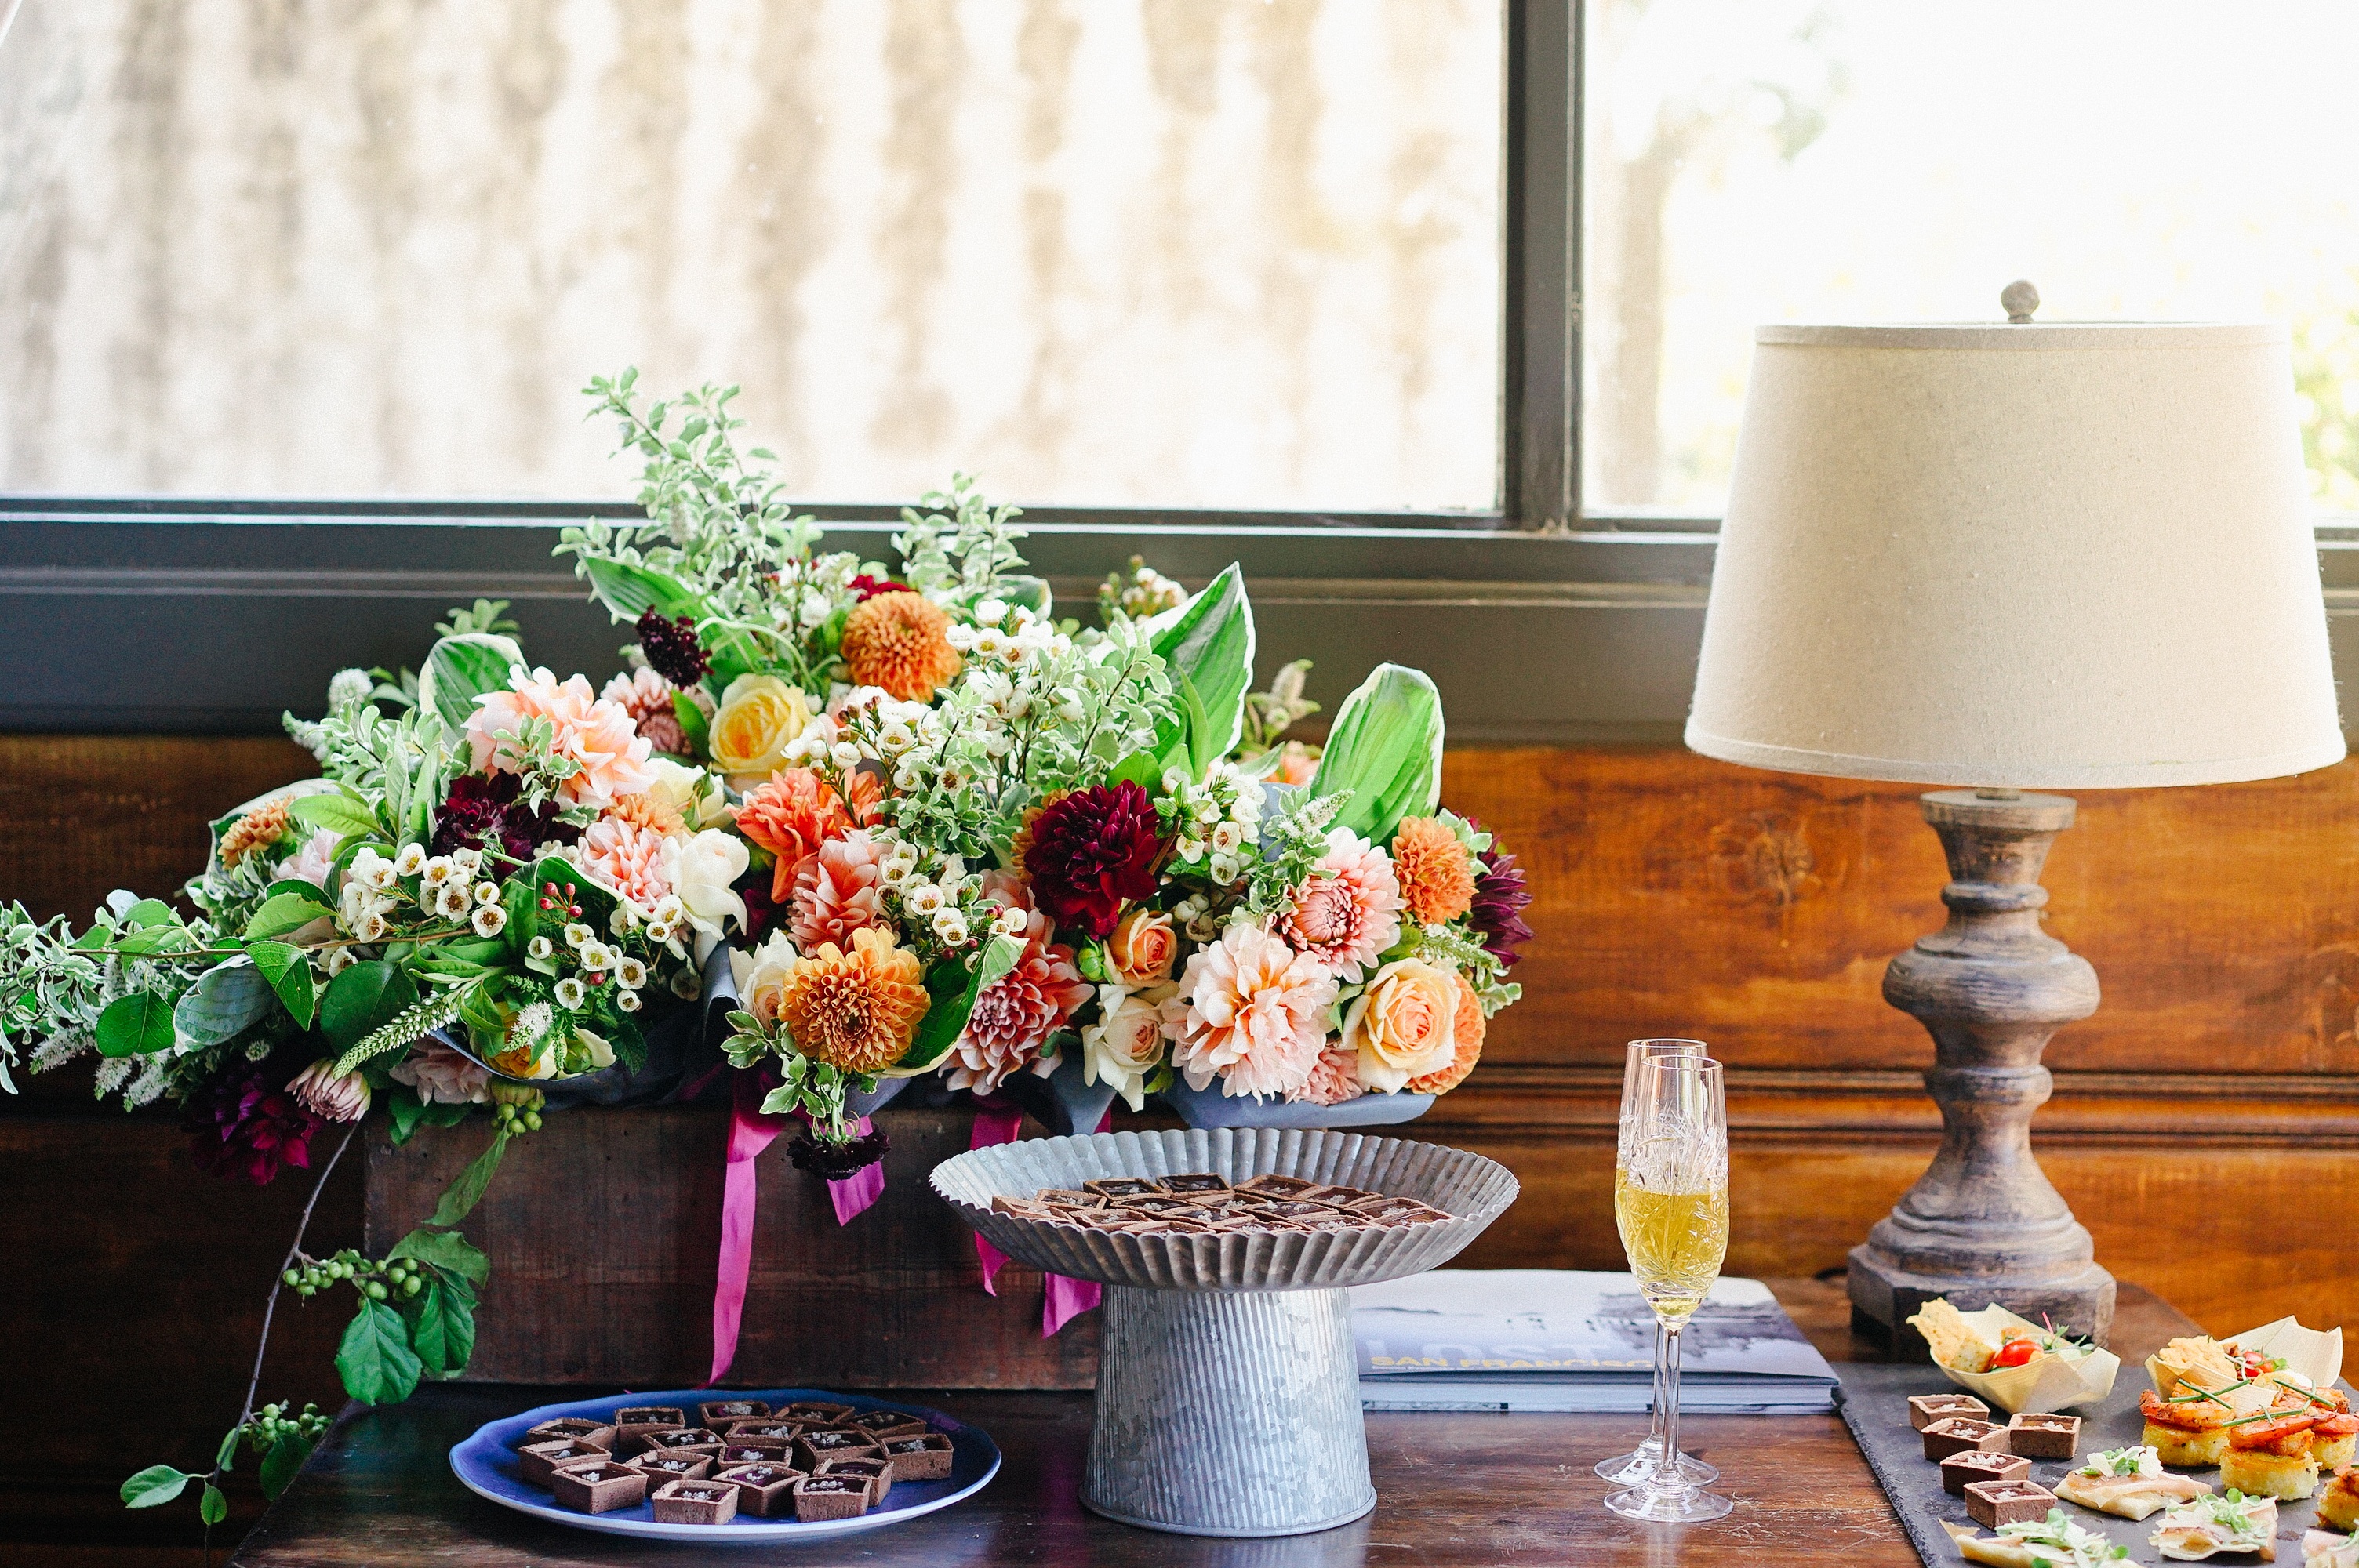
plant, flower, floral, meal, lamp, lampshade, chocolate, lighting, floristry, floral design, centrepiece, flower arranging